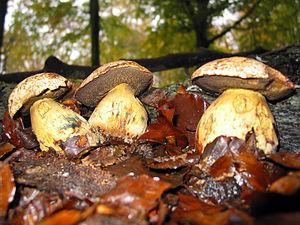
Neoboletus luridiformis var. discolor, autrefois Boletus junquilleus, le Bolet jonquille est une espèce de champignons basidiomycètes du genre Boletus dans la famille des Boletaceae.
Cet article contient une liste des espèces de champignon du genre Boletus.
Cet article contient une liste des espèces de champignon du genre Boletus.